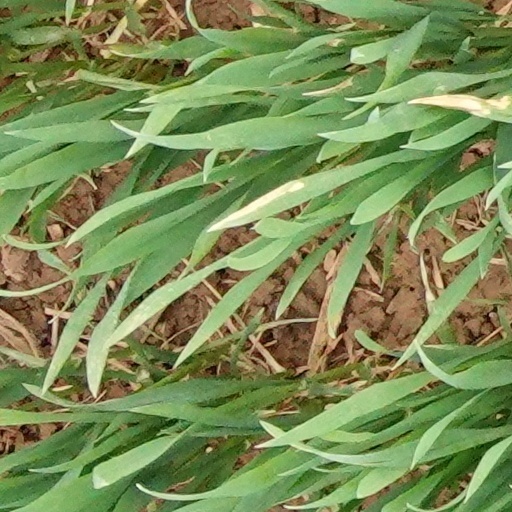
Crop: wheat